Carthaginian coinage

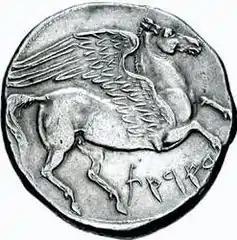
"Series VI", silver five-shekel coin.Obverse: Wreathed female head (not pictured). Reverse: Pegasus flying right, legend reads 𐤁𐤀𐤓𐤑𐤕 ("B'RṢT", 'in the land')

The Carthaginians minted a wide variety of coins in various metals during the First Punic War. The "Jenkins-Lewis, Group VII" electrum was produced around 270 BC and has the same weight (7.2 g), gold content (45%) and imagery as "Group VI", but a "more formal" style. There are no sub-groups and no smaller denominations.